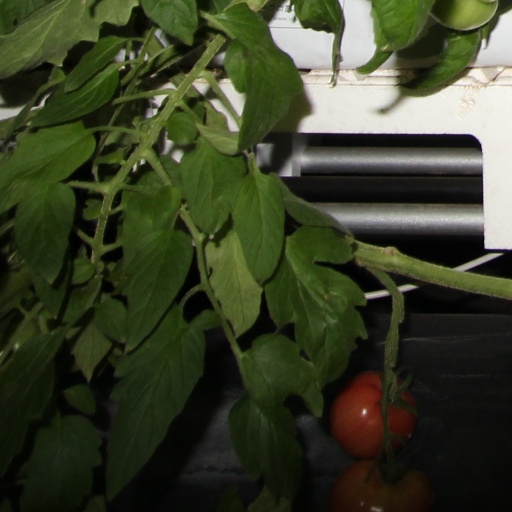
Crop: tomato